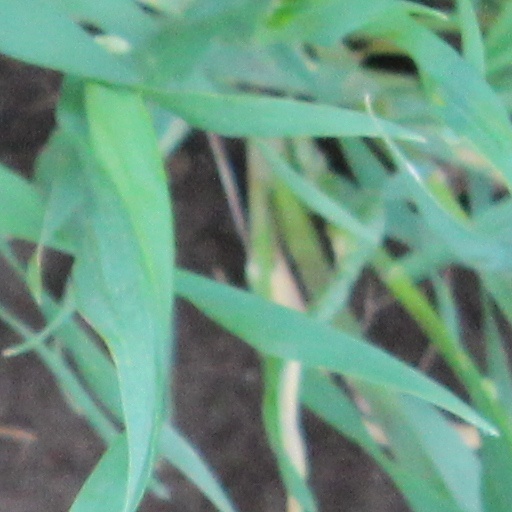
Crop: wheat